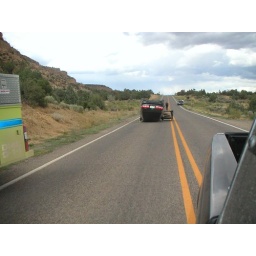
I really dont understand how can this person flipped his/her car in this empty road....